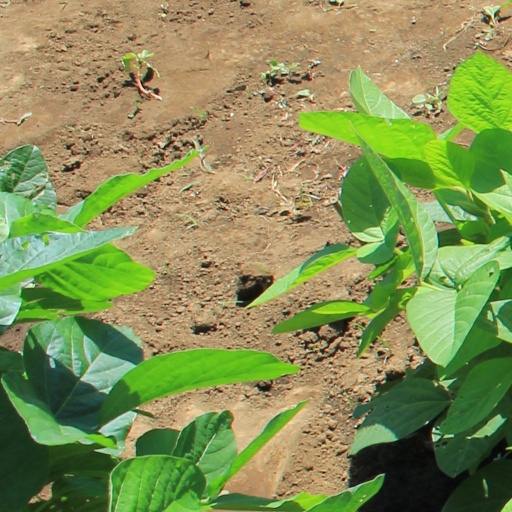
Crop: soybean